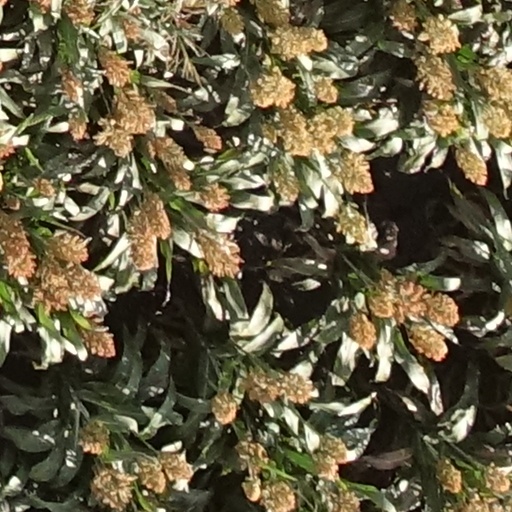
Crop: sorghum